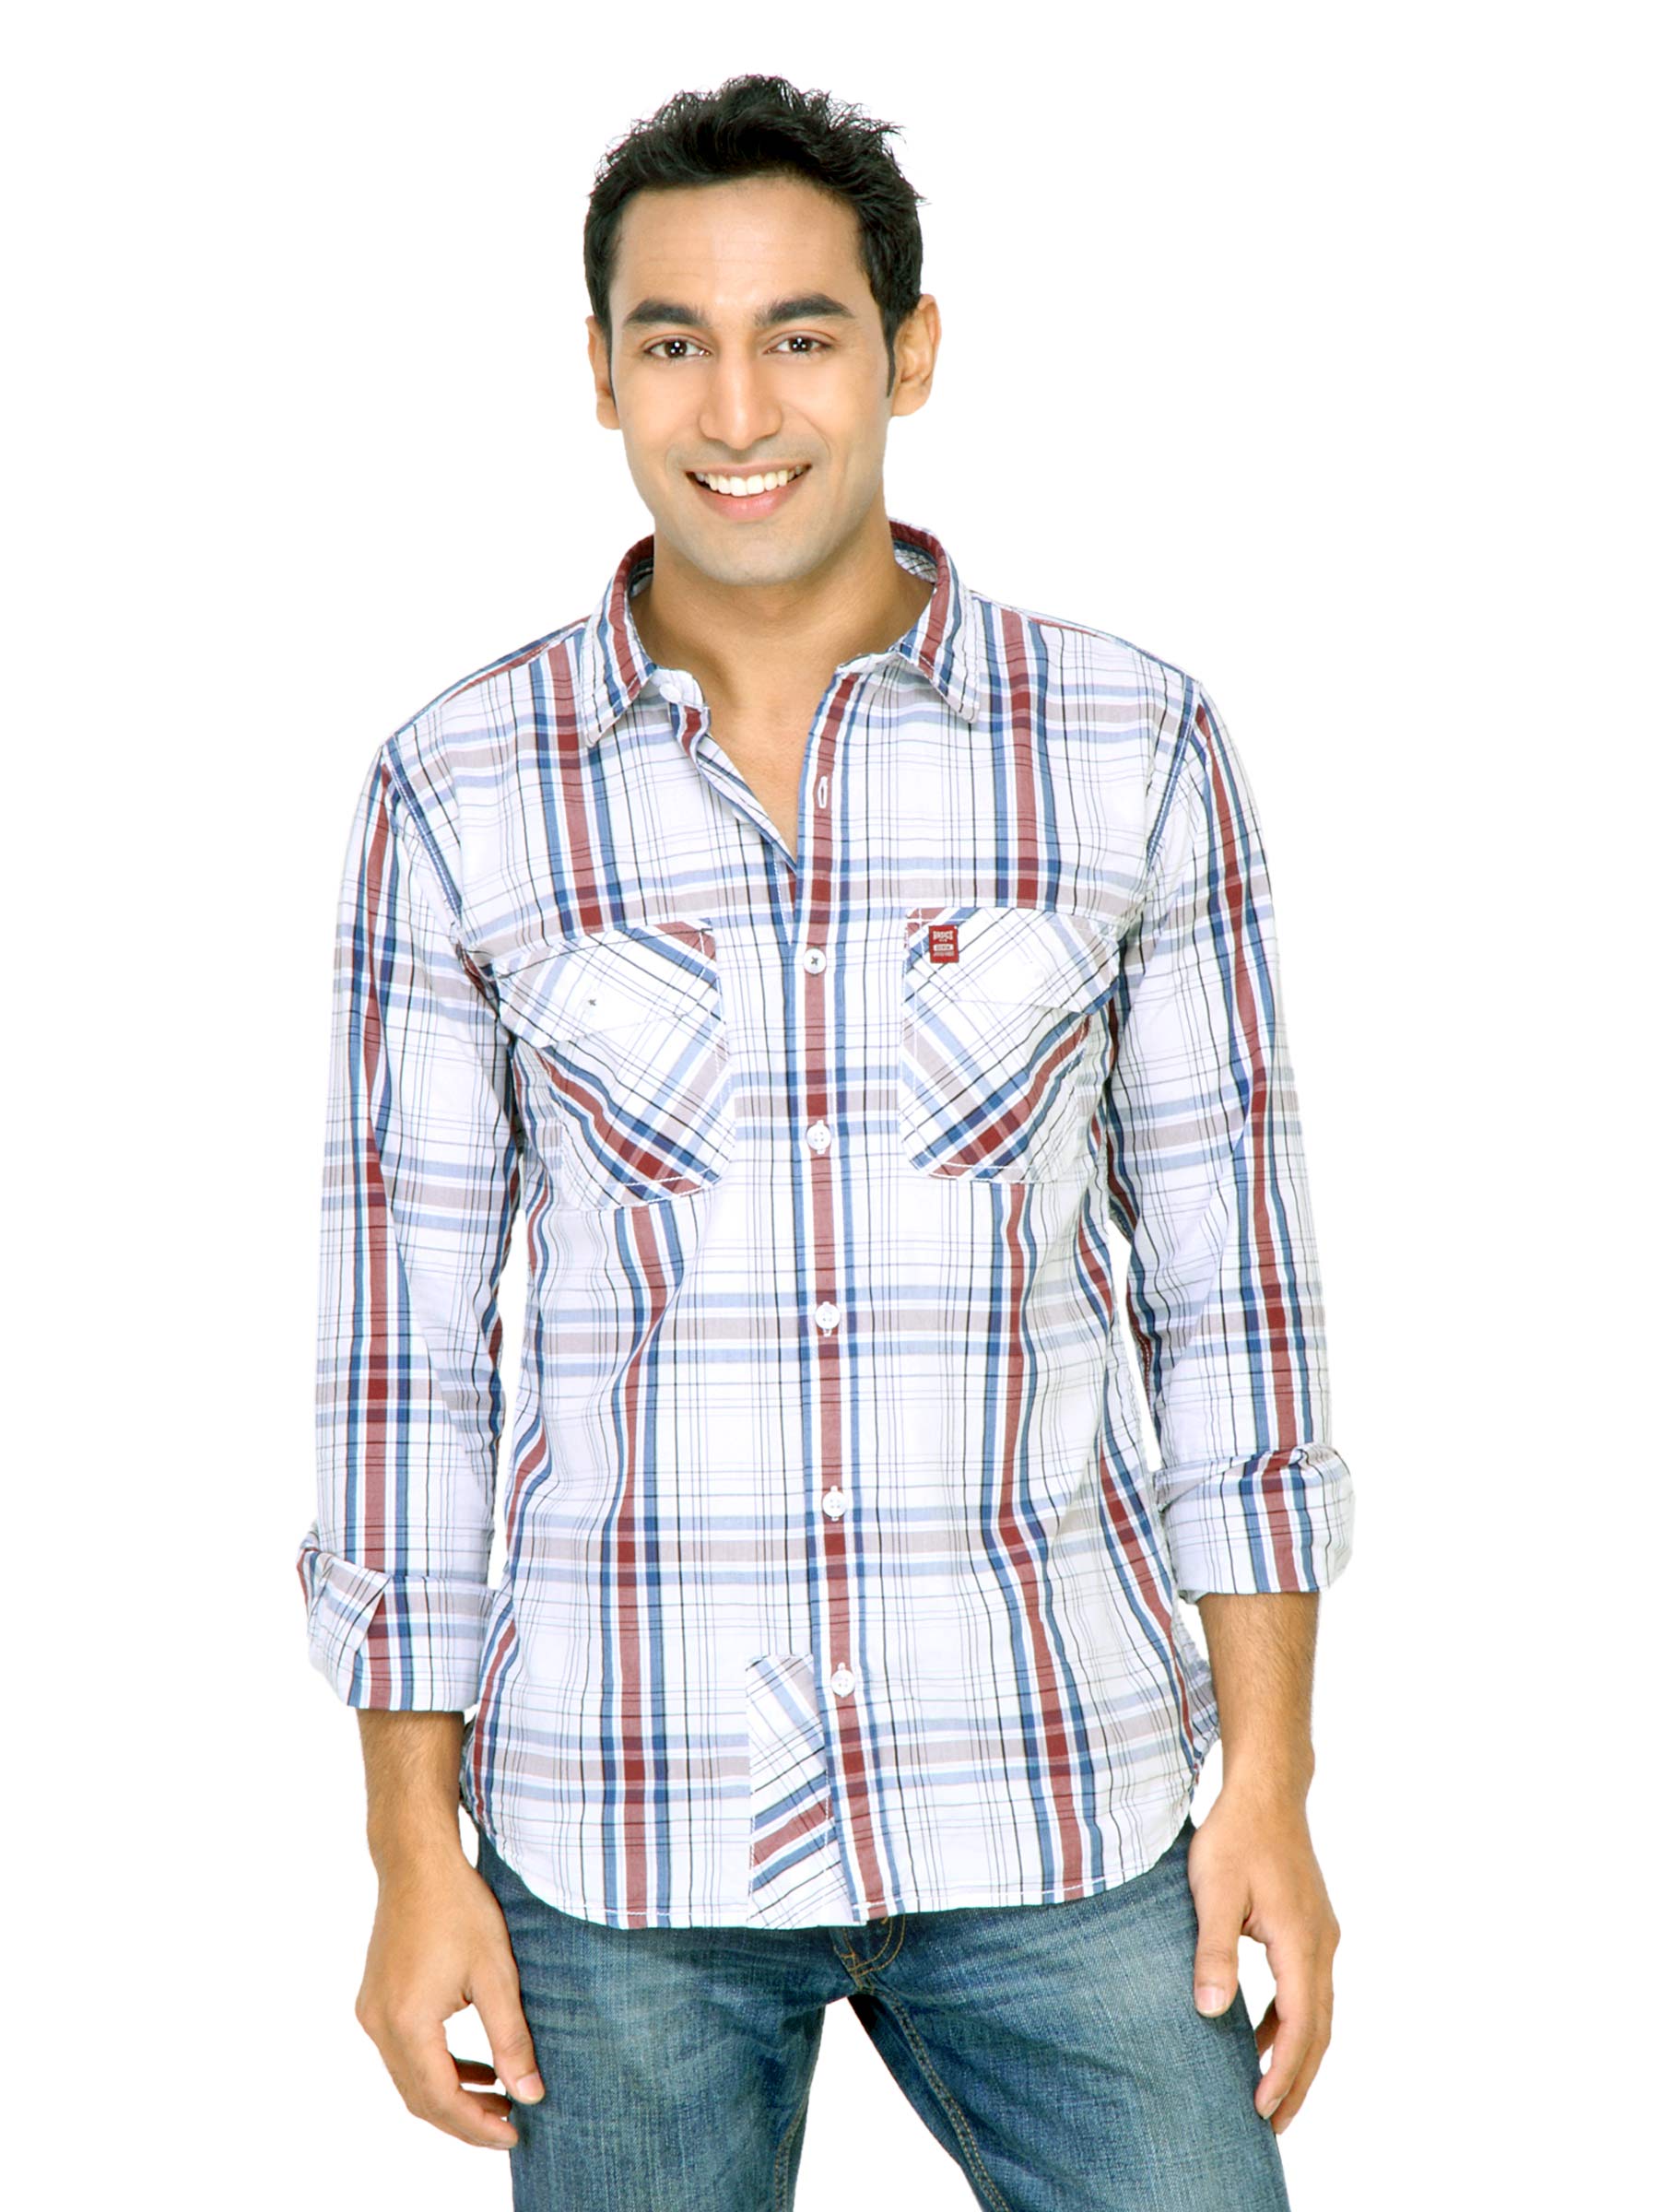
Basics Men White Slim Fit Checked Shirt
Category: Apparel / Topwear / Shirts
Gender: Men
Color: White
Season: Fall 2011
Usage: Casual